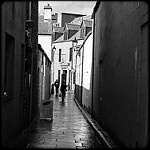
Scene: Outdoor